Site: brandenburg
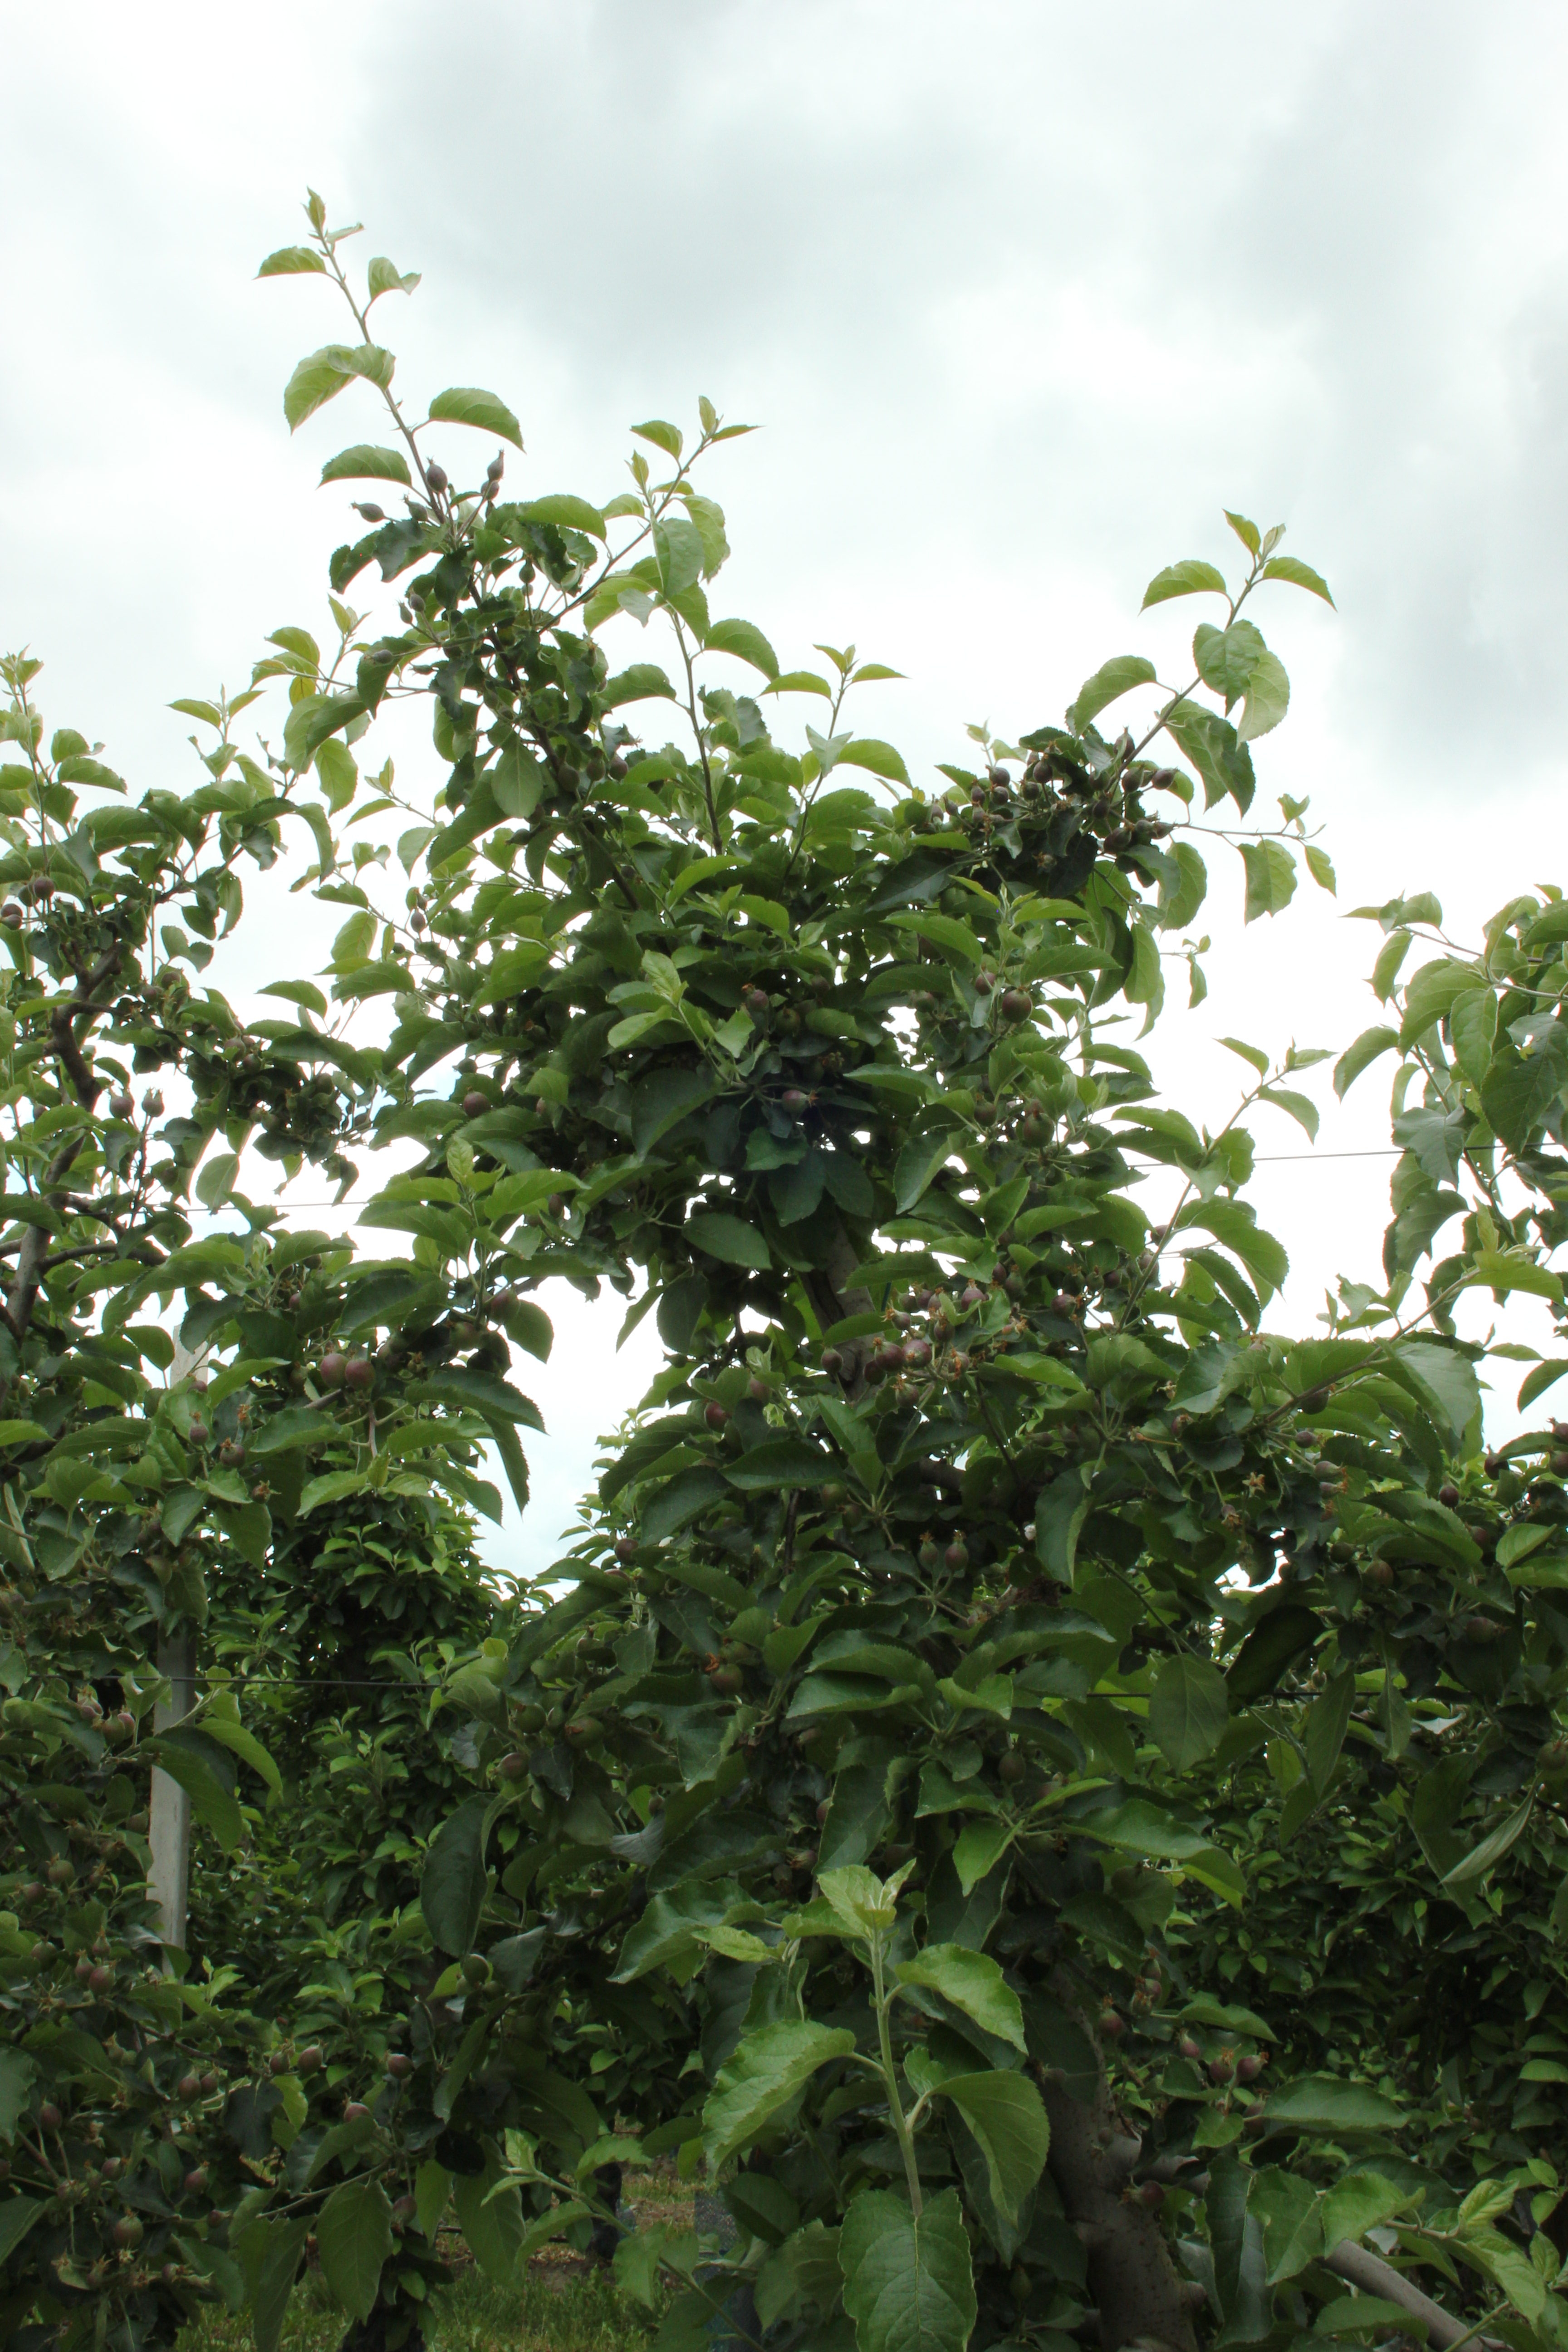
Growth stage (BBCH 72): Development of fruit